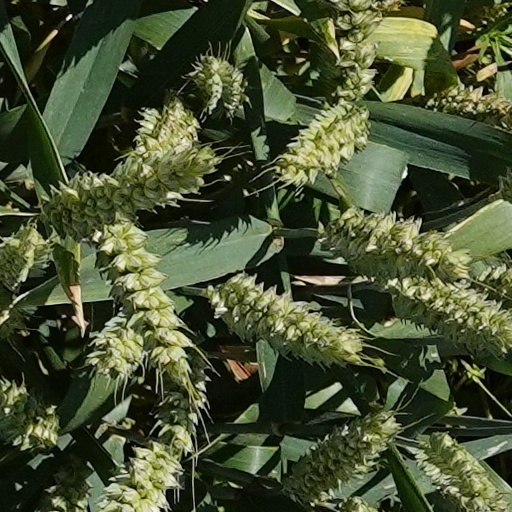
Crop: wheat